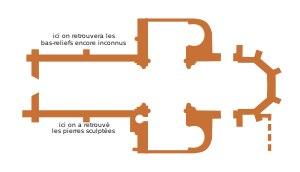
Le pilier d'Yzeures-sur-Creuse est une colonne monumentale antique en calcaire coquillier jurassique dont certains vestiges sont retrouvés dans et à proximité des fondations de l'ancienne église de la commune française d'Yzeures-sur-Creuse en Indre-et-Loire en 1895.